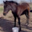
Label: horse